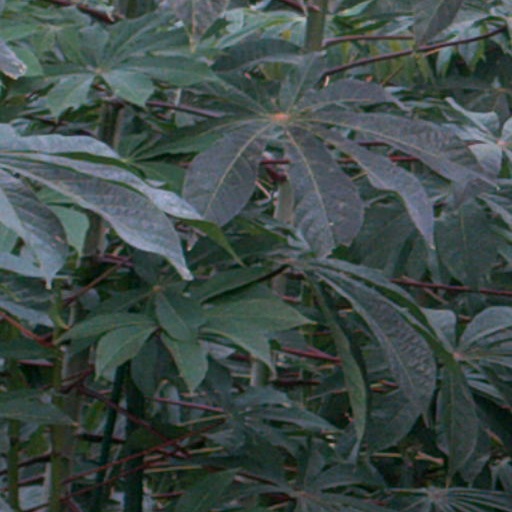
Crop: cassava